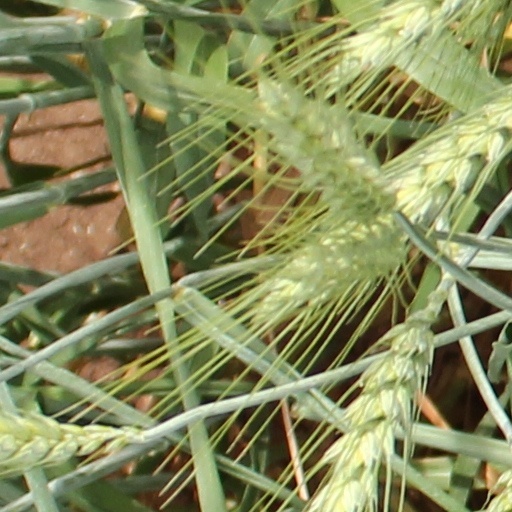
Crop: wheat